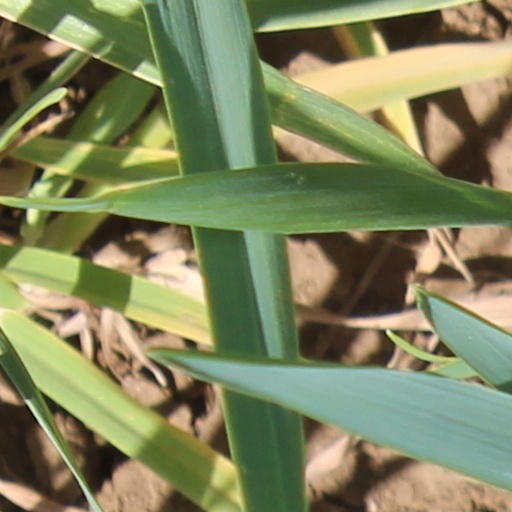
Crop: wheat